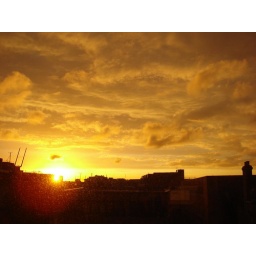
Slightly spoilt by a dirty window